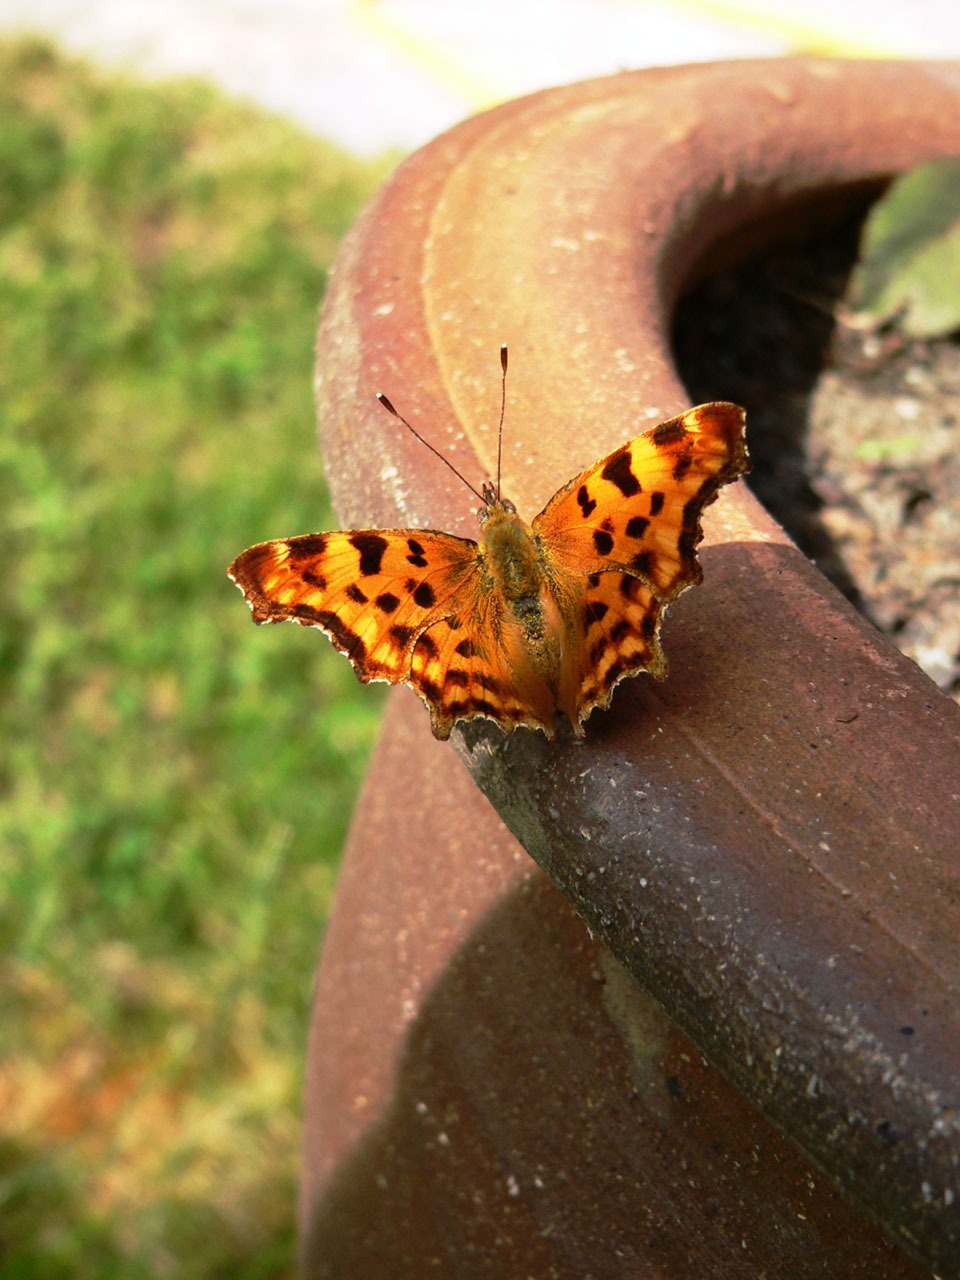
moths and butterflies, butterfly, nature, insect, yellow, fauna, macro photography, flora, botany, wildlife, close up, leaf, invertebrate, flower, pollinator